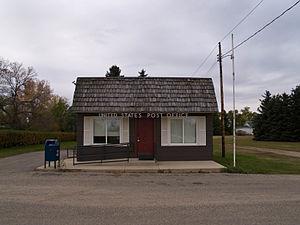
La ville américaine de Voltaire est située dans le comté de McHenry, dans l’État du Dakota du Nord. Sa population s’élevait à 40 habitants lors du recensement de 2010, estimée à 42 habitants en 2016.